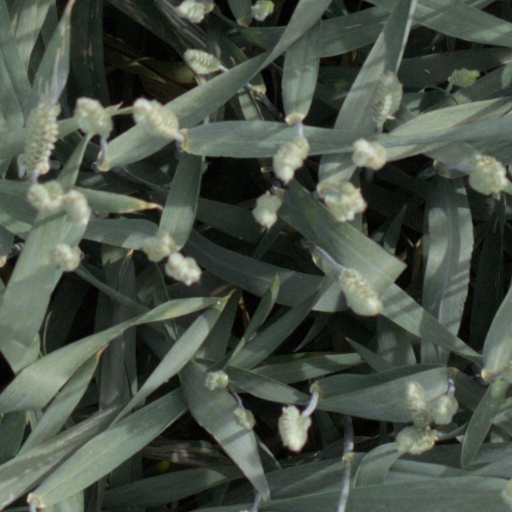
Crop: wheat